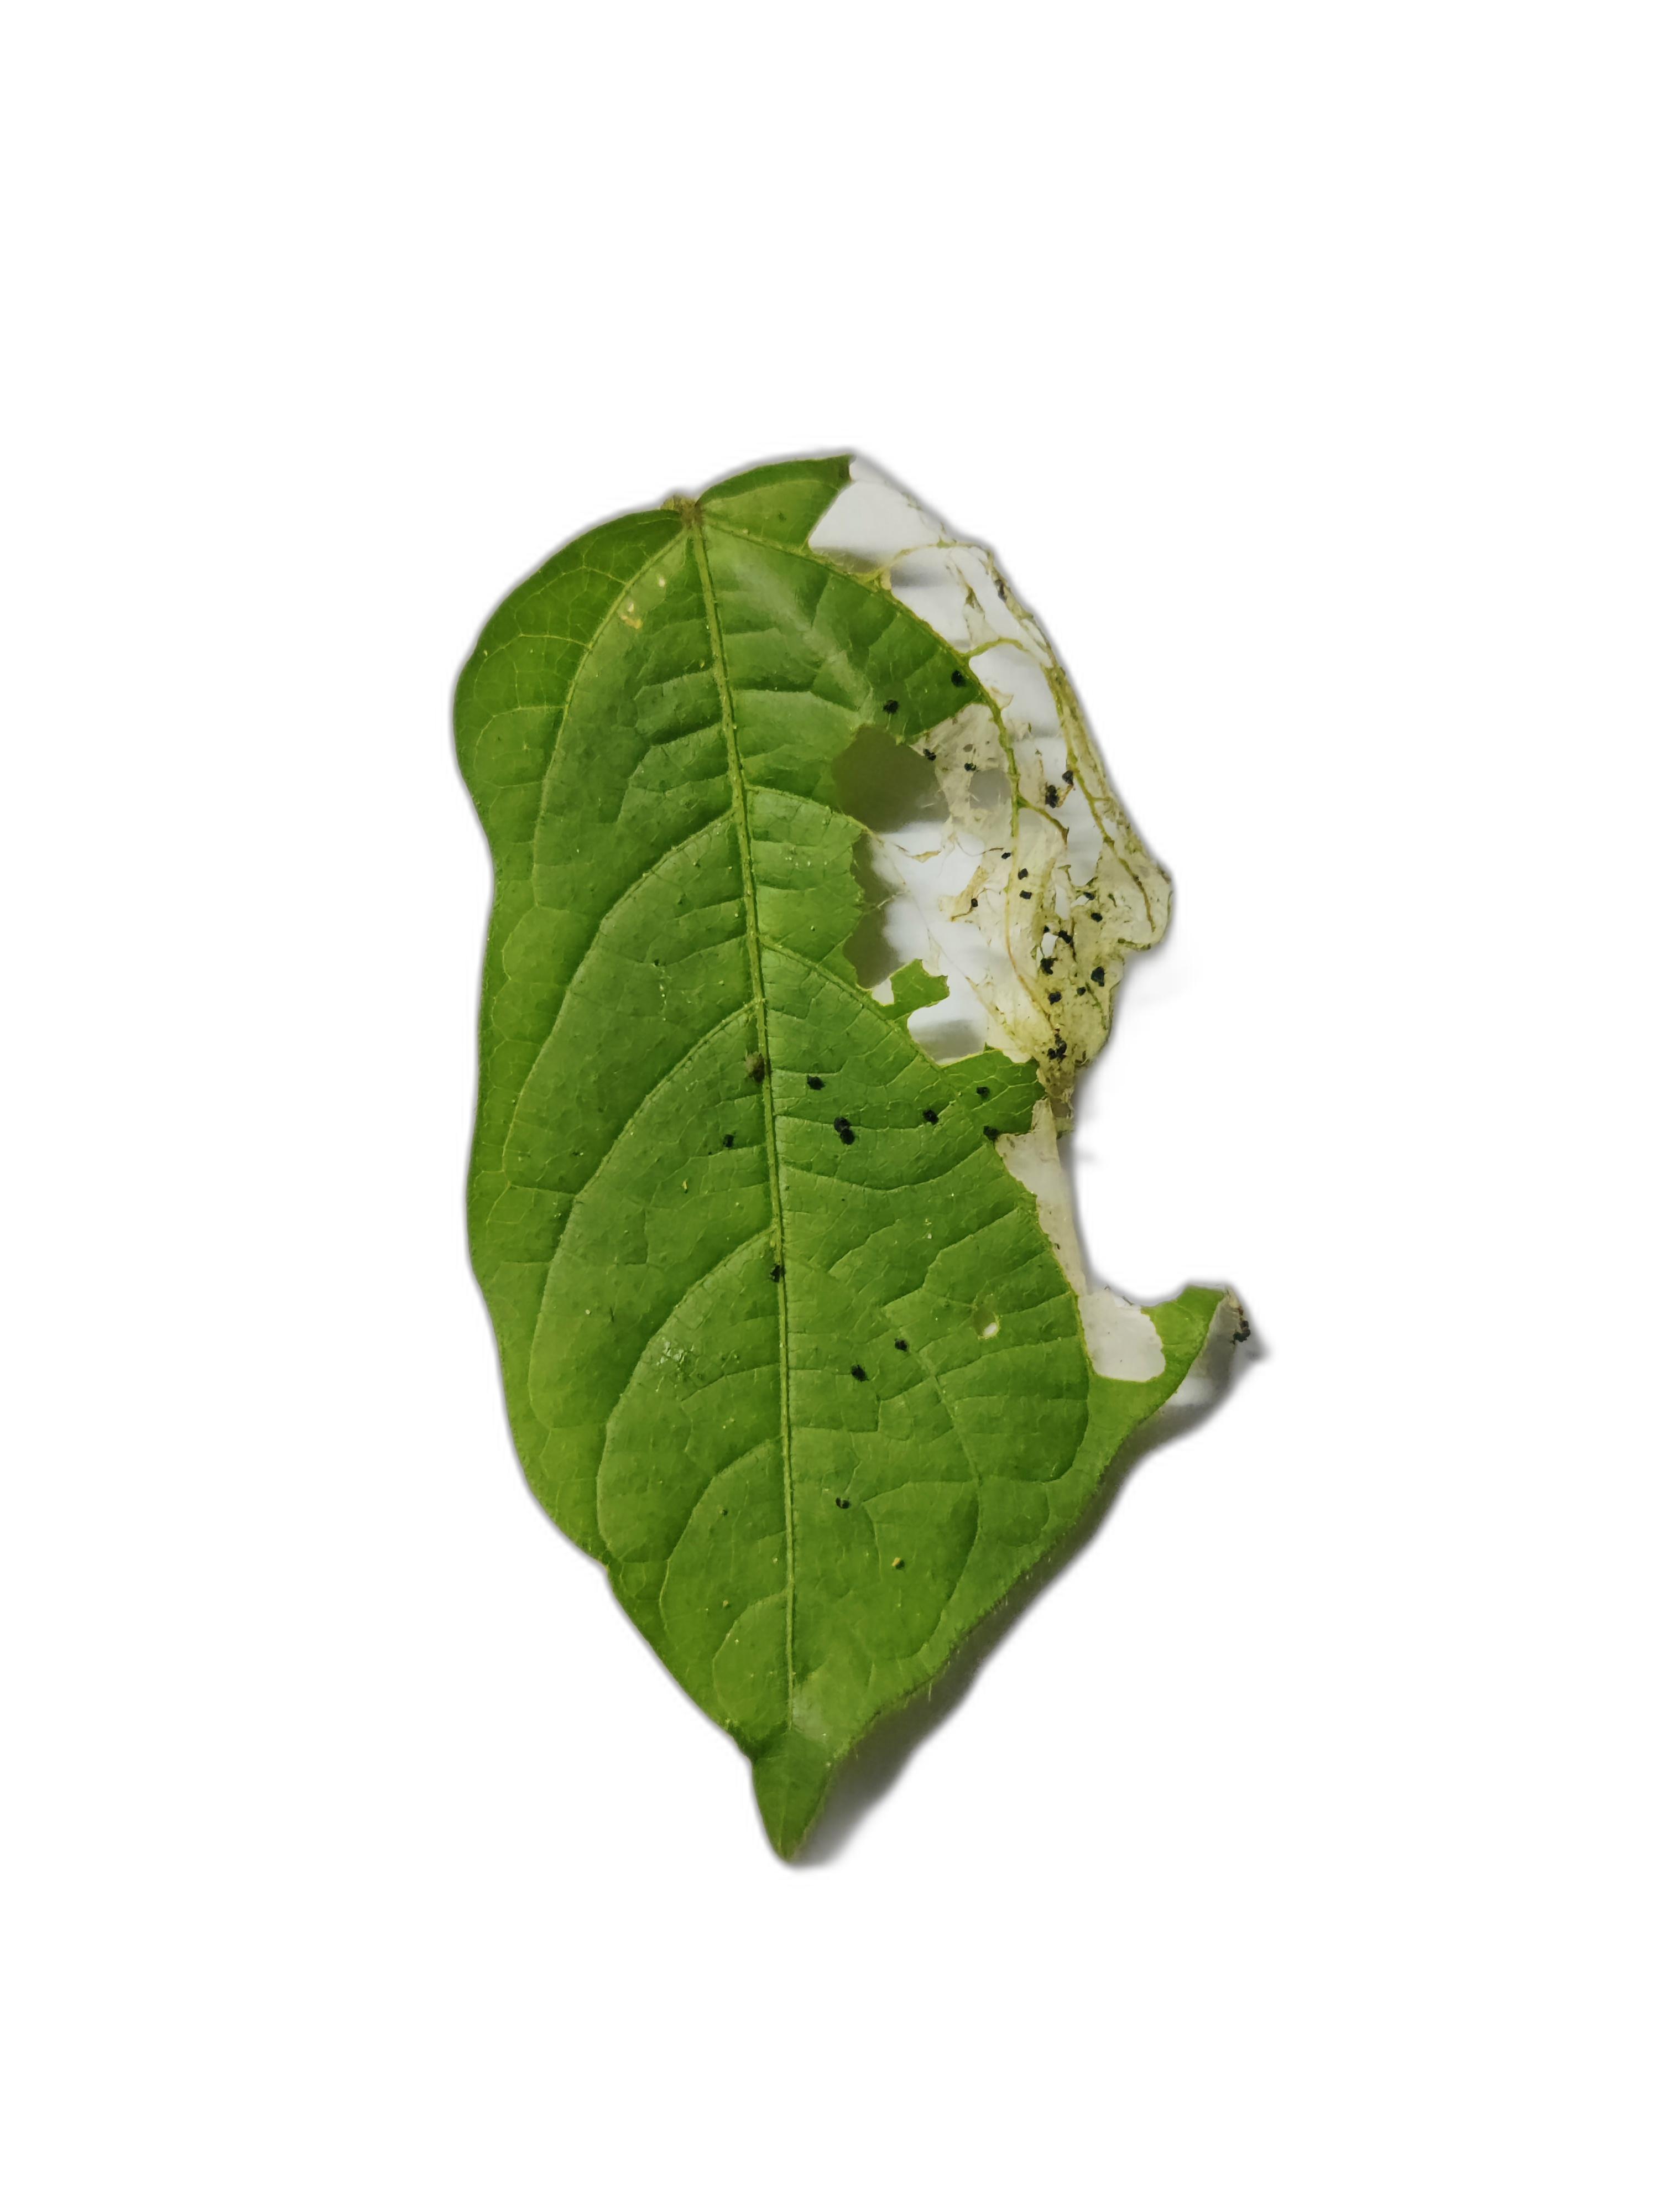
Label: Insect